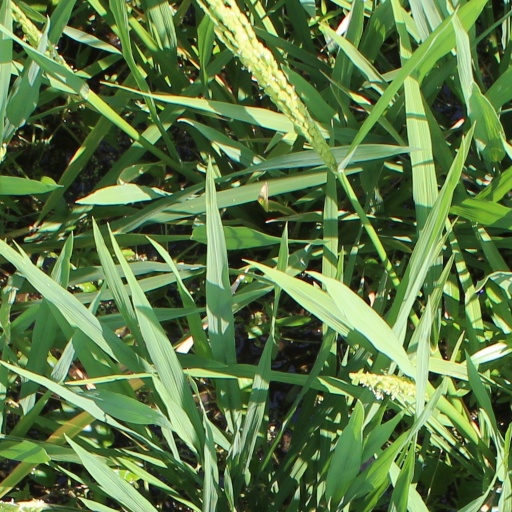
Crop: rice